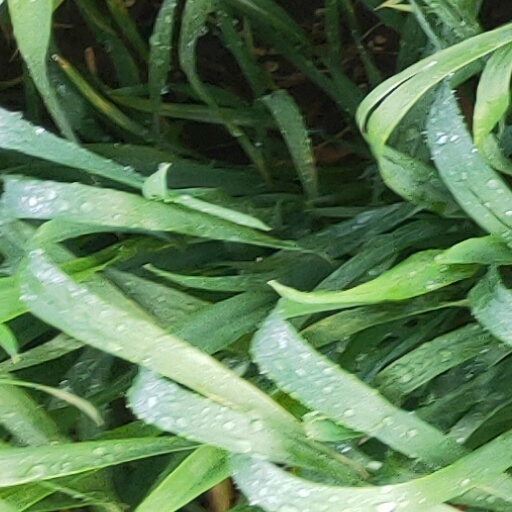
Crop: wheat